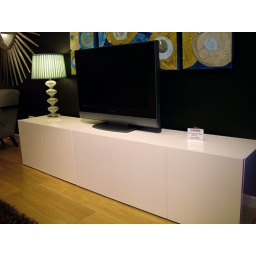
On+ TV Stand 225cm in gloss white